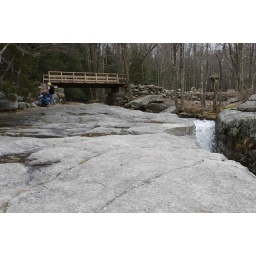
We stopped to have lunch near the bridge above split rock